Michael Foley (cyclist)

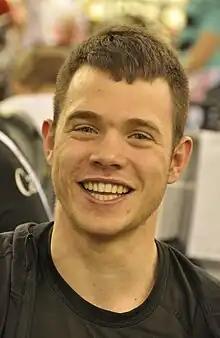
Foley in 2018

Michael Foley (born January 12, 1999) is a Canadian racing cyclist, who currently rides for UCI Continental team . He rode in the men's team pursuit event at the 2018 UCI Track Cycling World Championships. He qualified to represent Canada at the 2020 Summer Olympics.